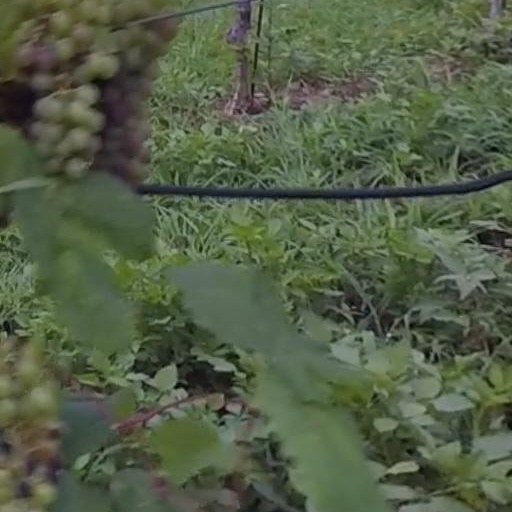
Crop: grape